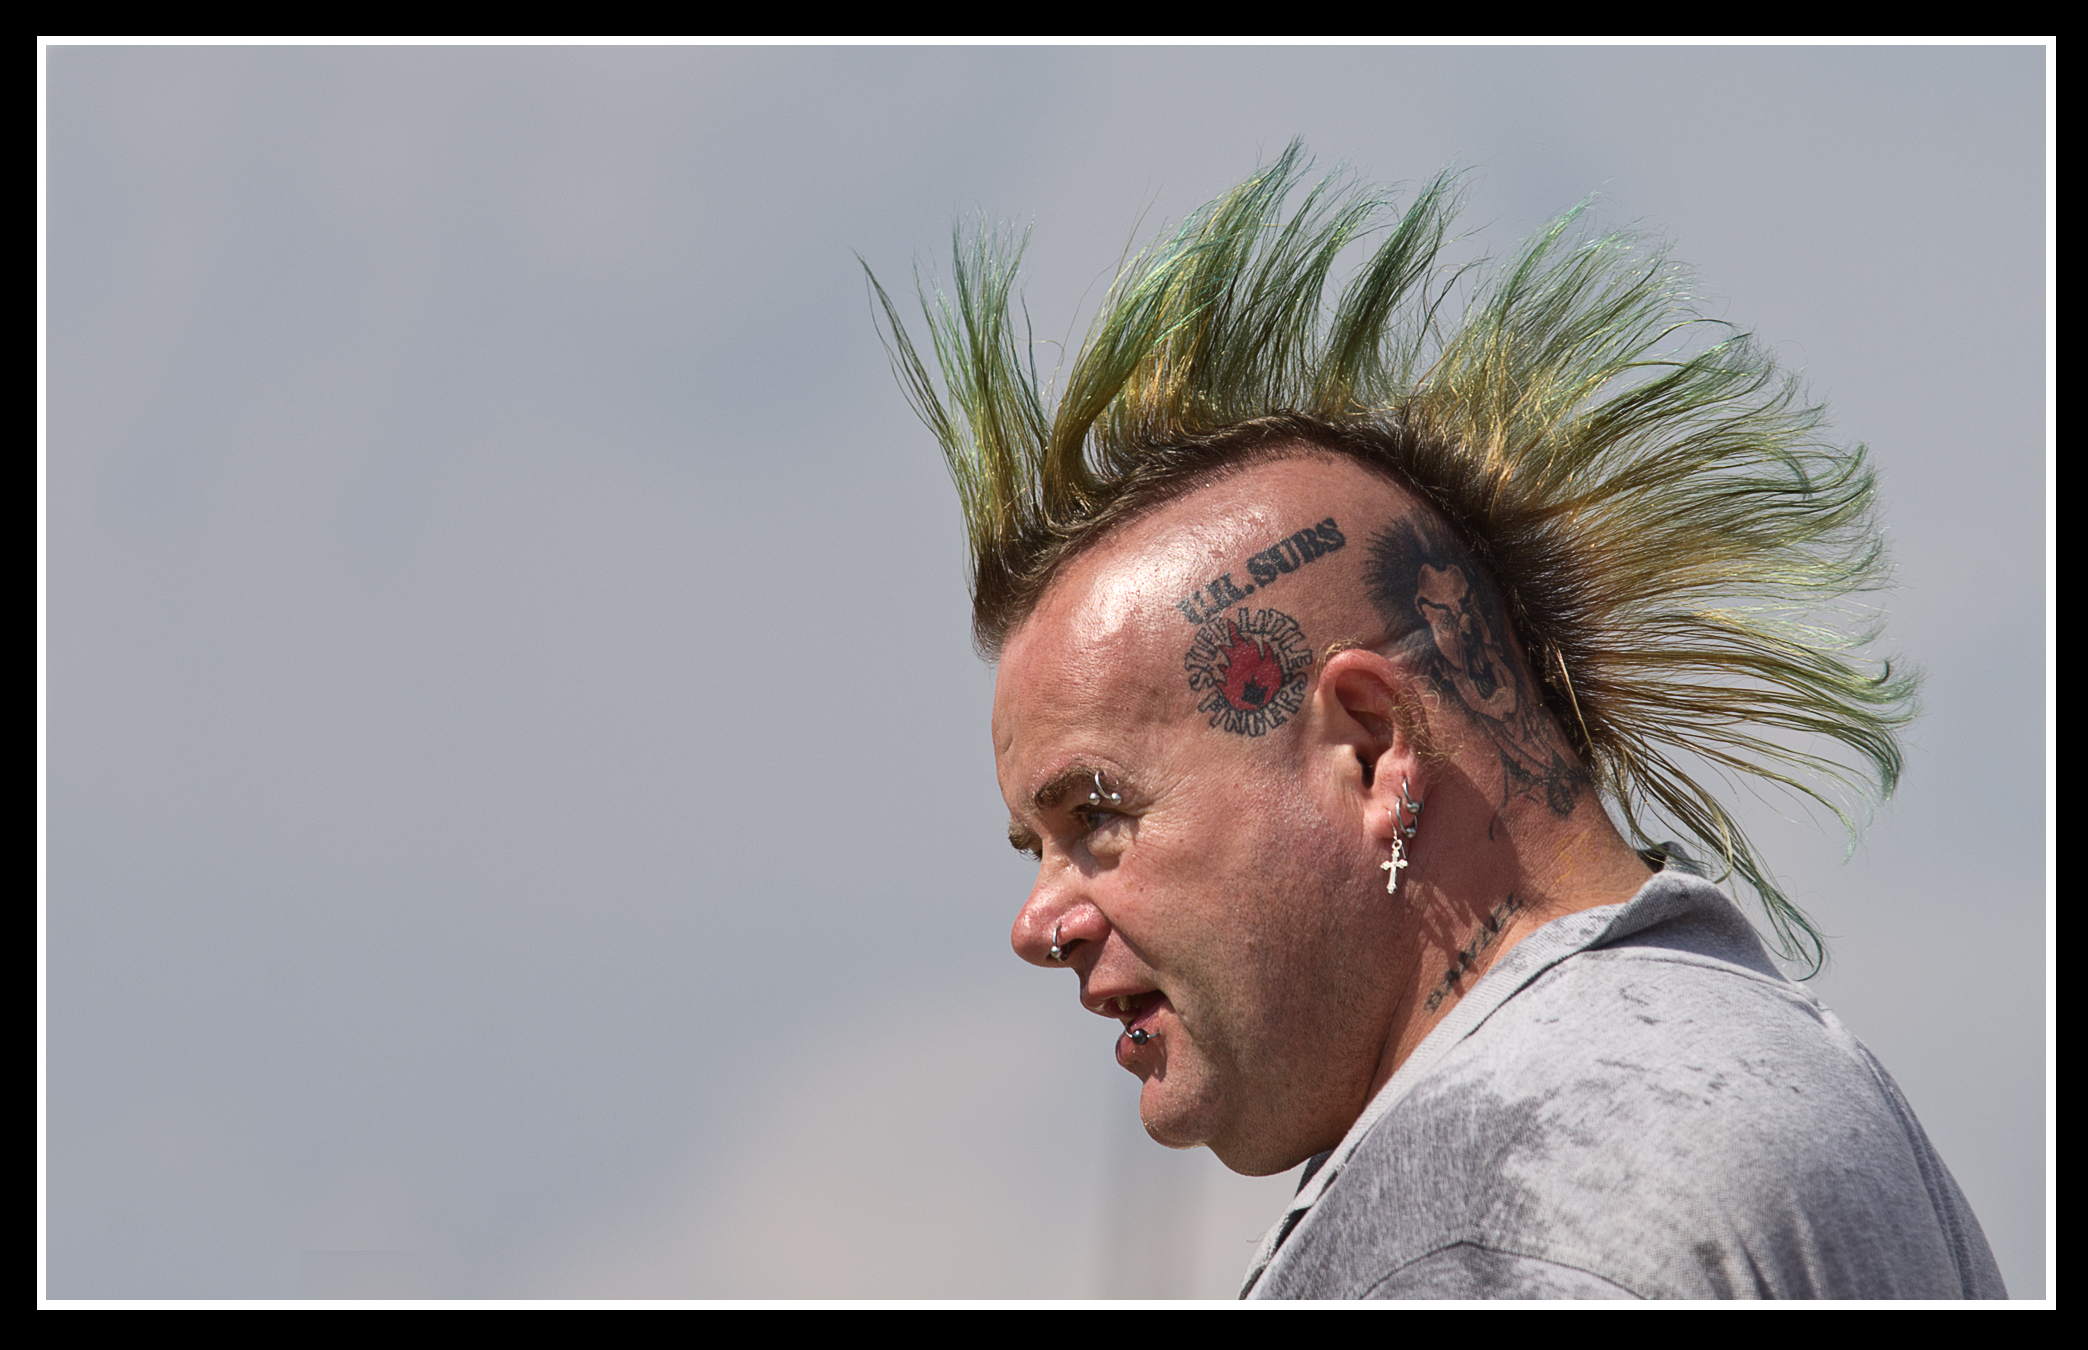
man, rock, person, music, hair, vintage, old, male, band, hairstyle, spike, rocker, 1970, punkrock, bygone, mahican, spikedhairtattoo, facial hair